Coke Studio (Indian TV program)

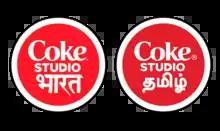
The official logos of two properties of Coke Studio India, the first being rebranded as Coke Studio Bharat and the newly launched edition, Coke Studio Tamil.

Coke Studio is an Indian music series that's part of the international franchise, Coke Studio. It features live studio recordings by various artists, showcasing a diverse range of music. This includes classical genres from the Indian subcontinent like Hindustani, Carnatic, Indian folk, alongside hip hop, rock, and pop music.